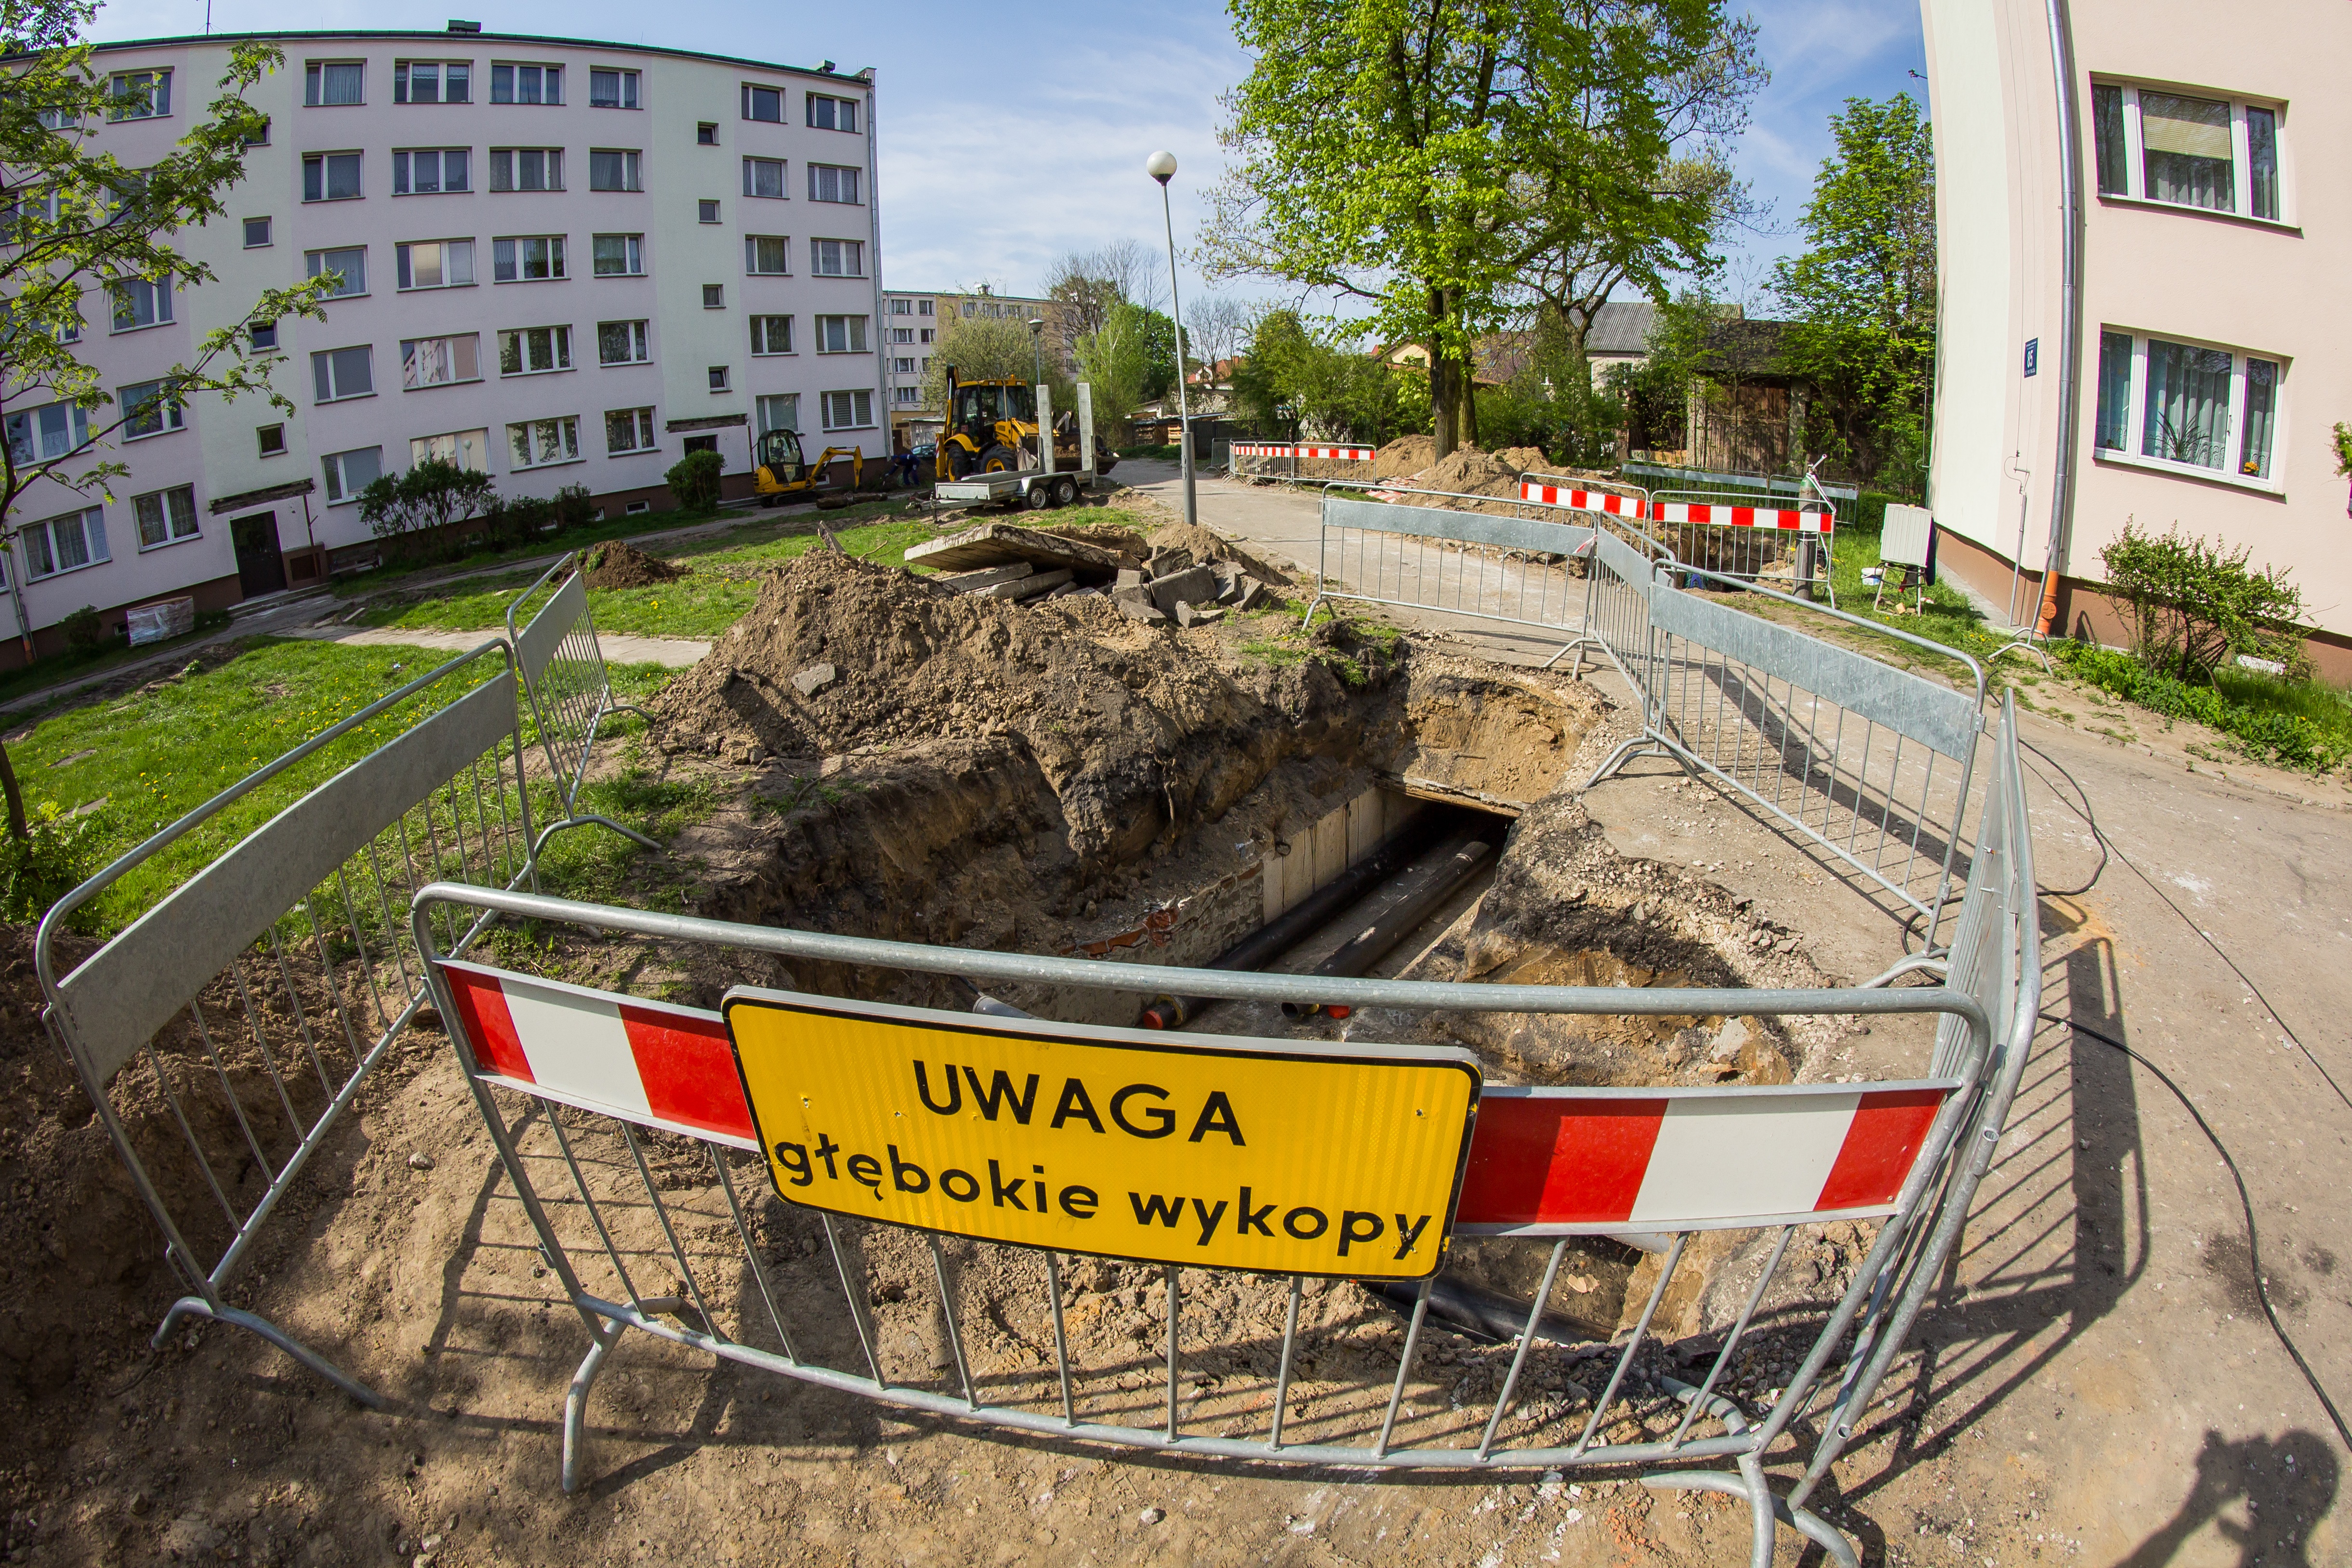
tree, building, canal, repair, vehicle, waterway, osiedle, excavations, residential area, geological phenomenon, deep trenches, revitalization, heating pipe